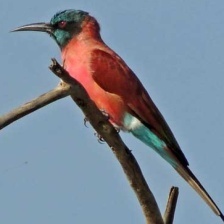
Species: CARMINE BEE-EATER
Scientific name: MEROPS NUBICOIDES
ImageNet parent category: bee_eater